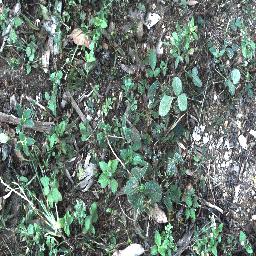
Label: lantana